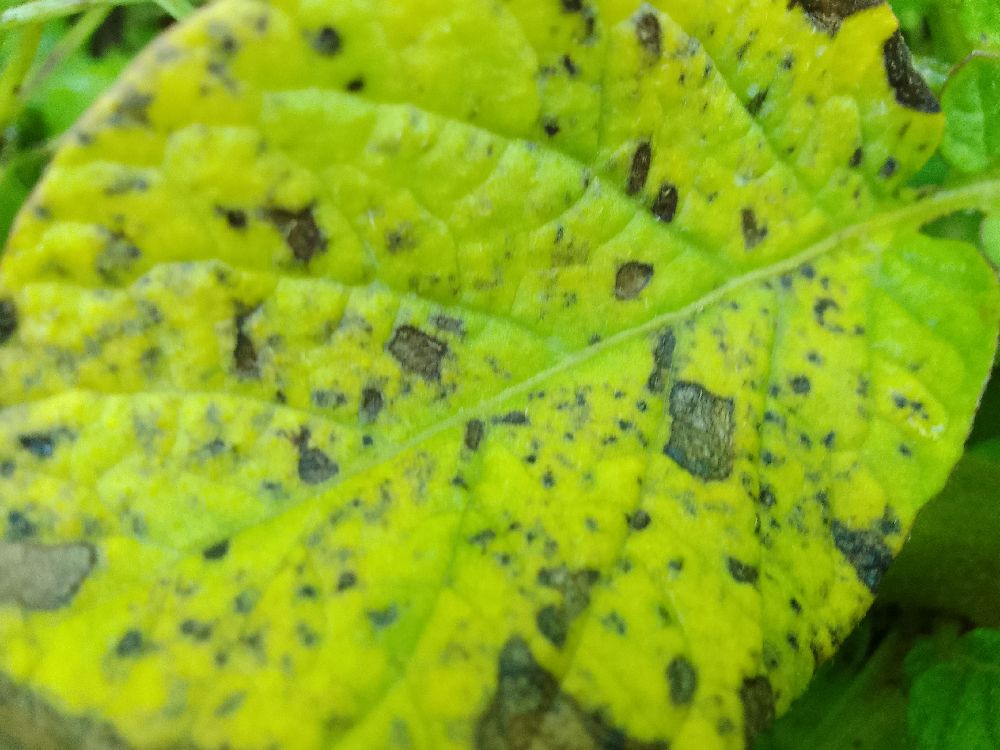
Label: Early blight